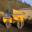
Label: truck